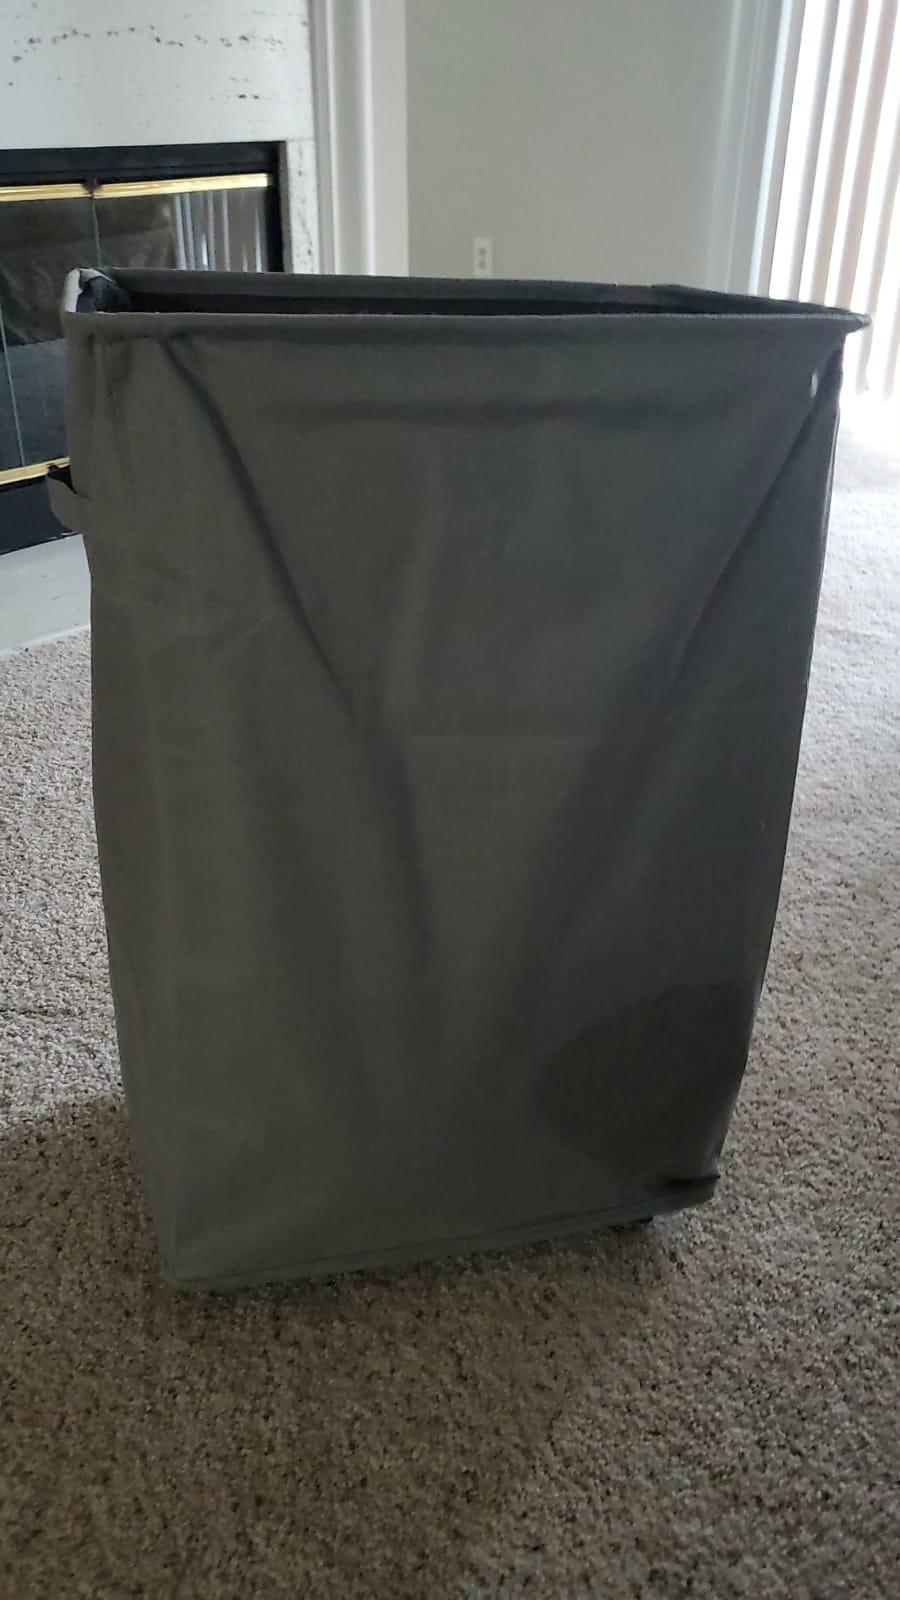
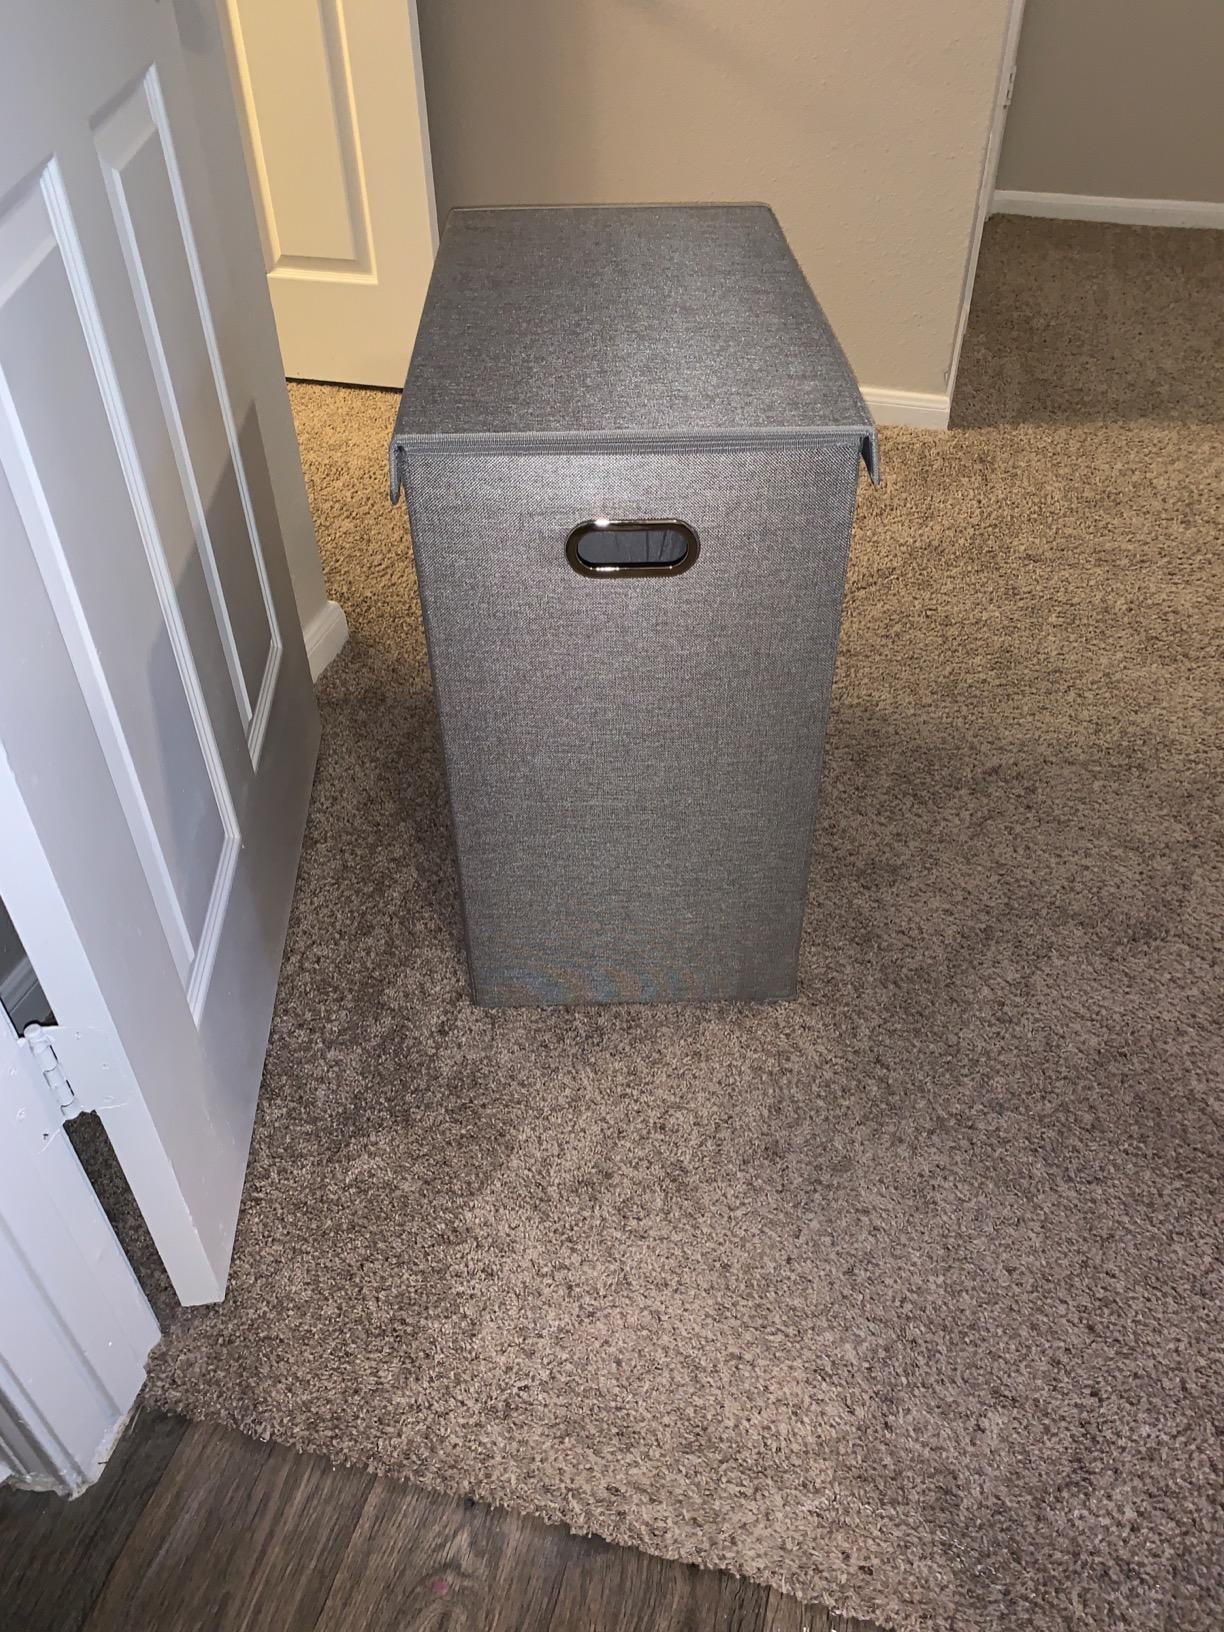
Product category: items_hamper
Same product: no